Frank McNamara (RAAF officer)

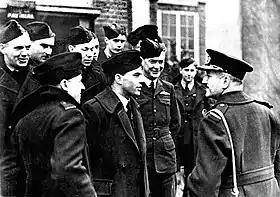
Half-length outdoor portrait of moustachioed man in military great coat with peaked cap, talking to a group of ten or men in military uniforms with forage caps

When World War II broke out in September 1939, McNamara was serving as Air Liaison Officer at Australia House in London, a position he had held since January 1938. Shortly before being promoted air commodore in December, he advocated establishing a reception base to act as a headquarters for the RAAF in England and "generally to watch the interests of Australian personnel" who were stationed there. By November 1940 he had reversed his position, in favour of an Air Ministry proposal to process personnel of all nationalities in one RAF base camp. In the event, RAAF Overseas Headquarters was formed on 1 December 1941; Air Marshal Richard Williams was appointed Air Officer Commanding (AOC) and McNamara Deputy AOC. McNamara became acting air vice marshal and acting AOC of RAAF Overseas Headquarters when Williams returned to Australia in January 1942 for what was expected to be a temporary visit; Williams was subsequently posted to Washington, D.C. and McNamara retained command of the headquarters until the end of the year.